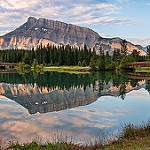
Scene: Outdoor